Joseph K. Manning House

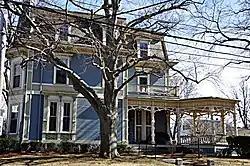

The Joseph K. Manning House is a historic house in Medford, Massachusetts. Built in 1875, this three story wood-frame house is the most elaborate Second Empire house in the city. The most prominent feature of this architecturally complex building is a hexagonal pavilion attached to its porch at the western corner. It has an elaborate jigsaw-cut frieze and Stick style decorative woodwork, with a balustrade with heavy turned balusters. The house's mansard roof is shingled in multiple bands of colored slate, and pierced by pedimented dormers. At the upper roof line there is iron cresting. The house was built for Joseph King Manning, the son of a wealthy lumber dealer.